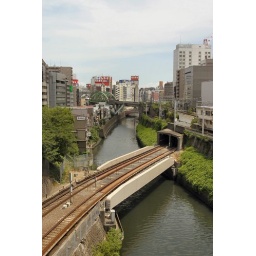
View from the bridge near Ochanomizu station down river towards Akihabara